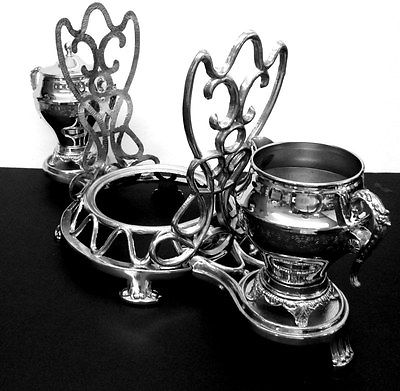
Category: coffee maker